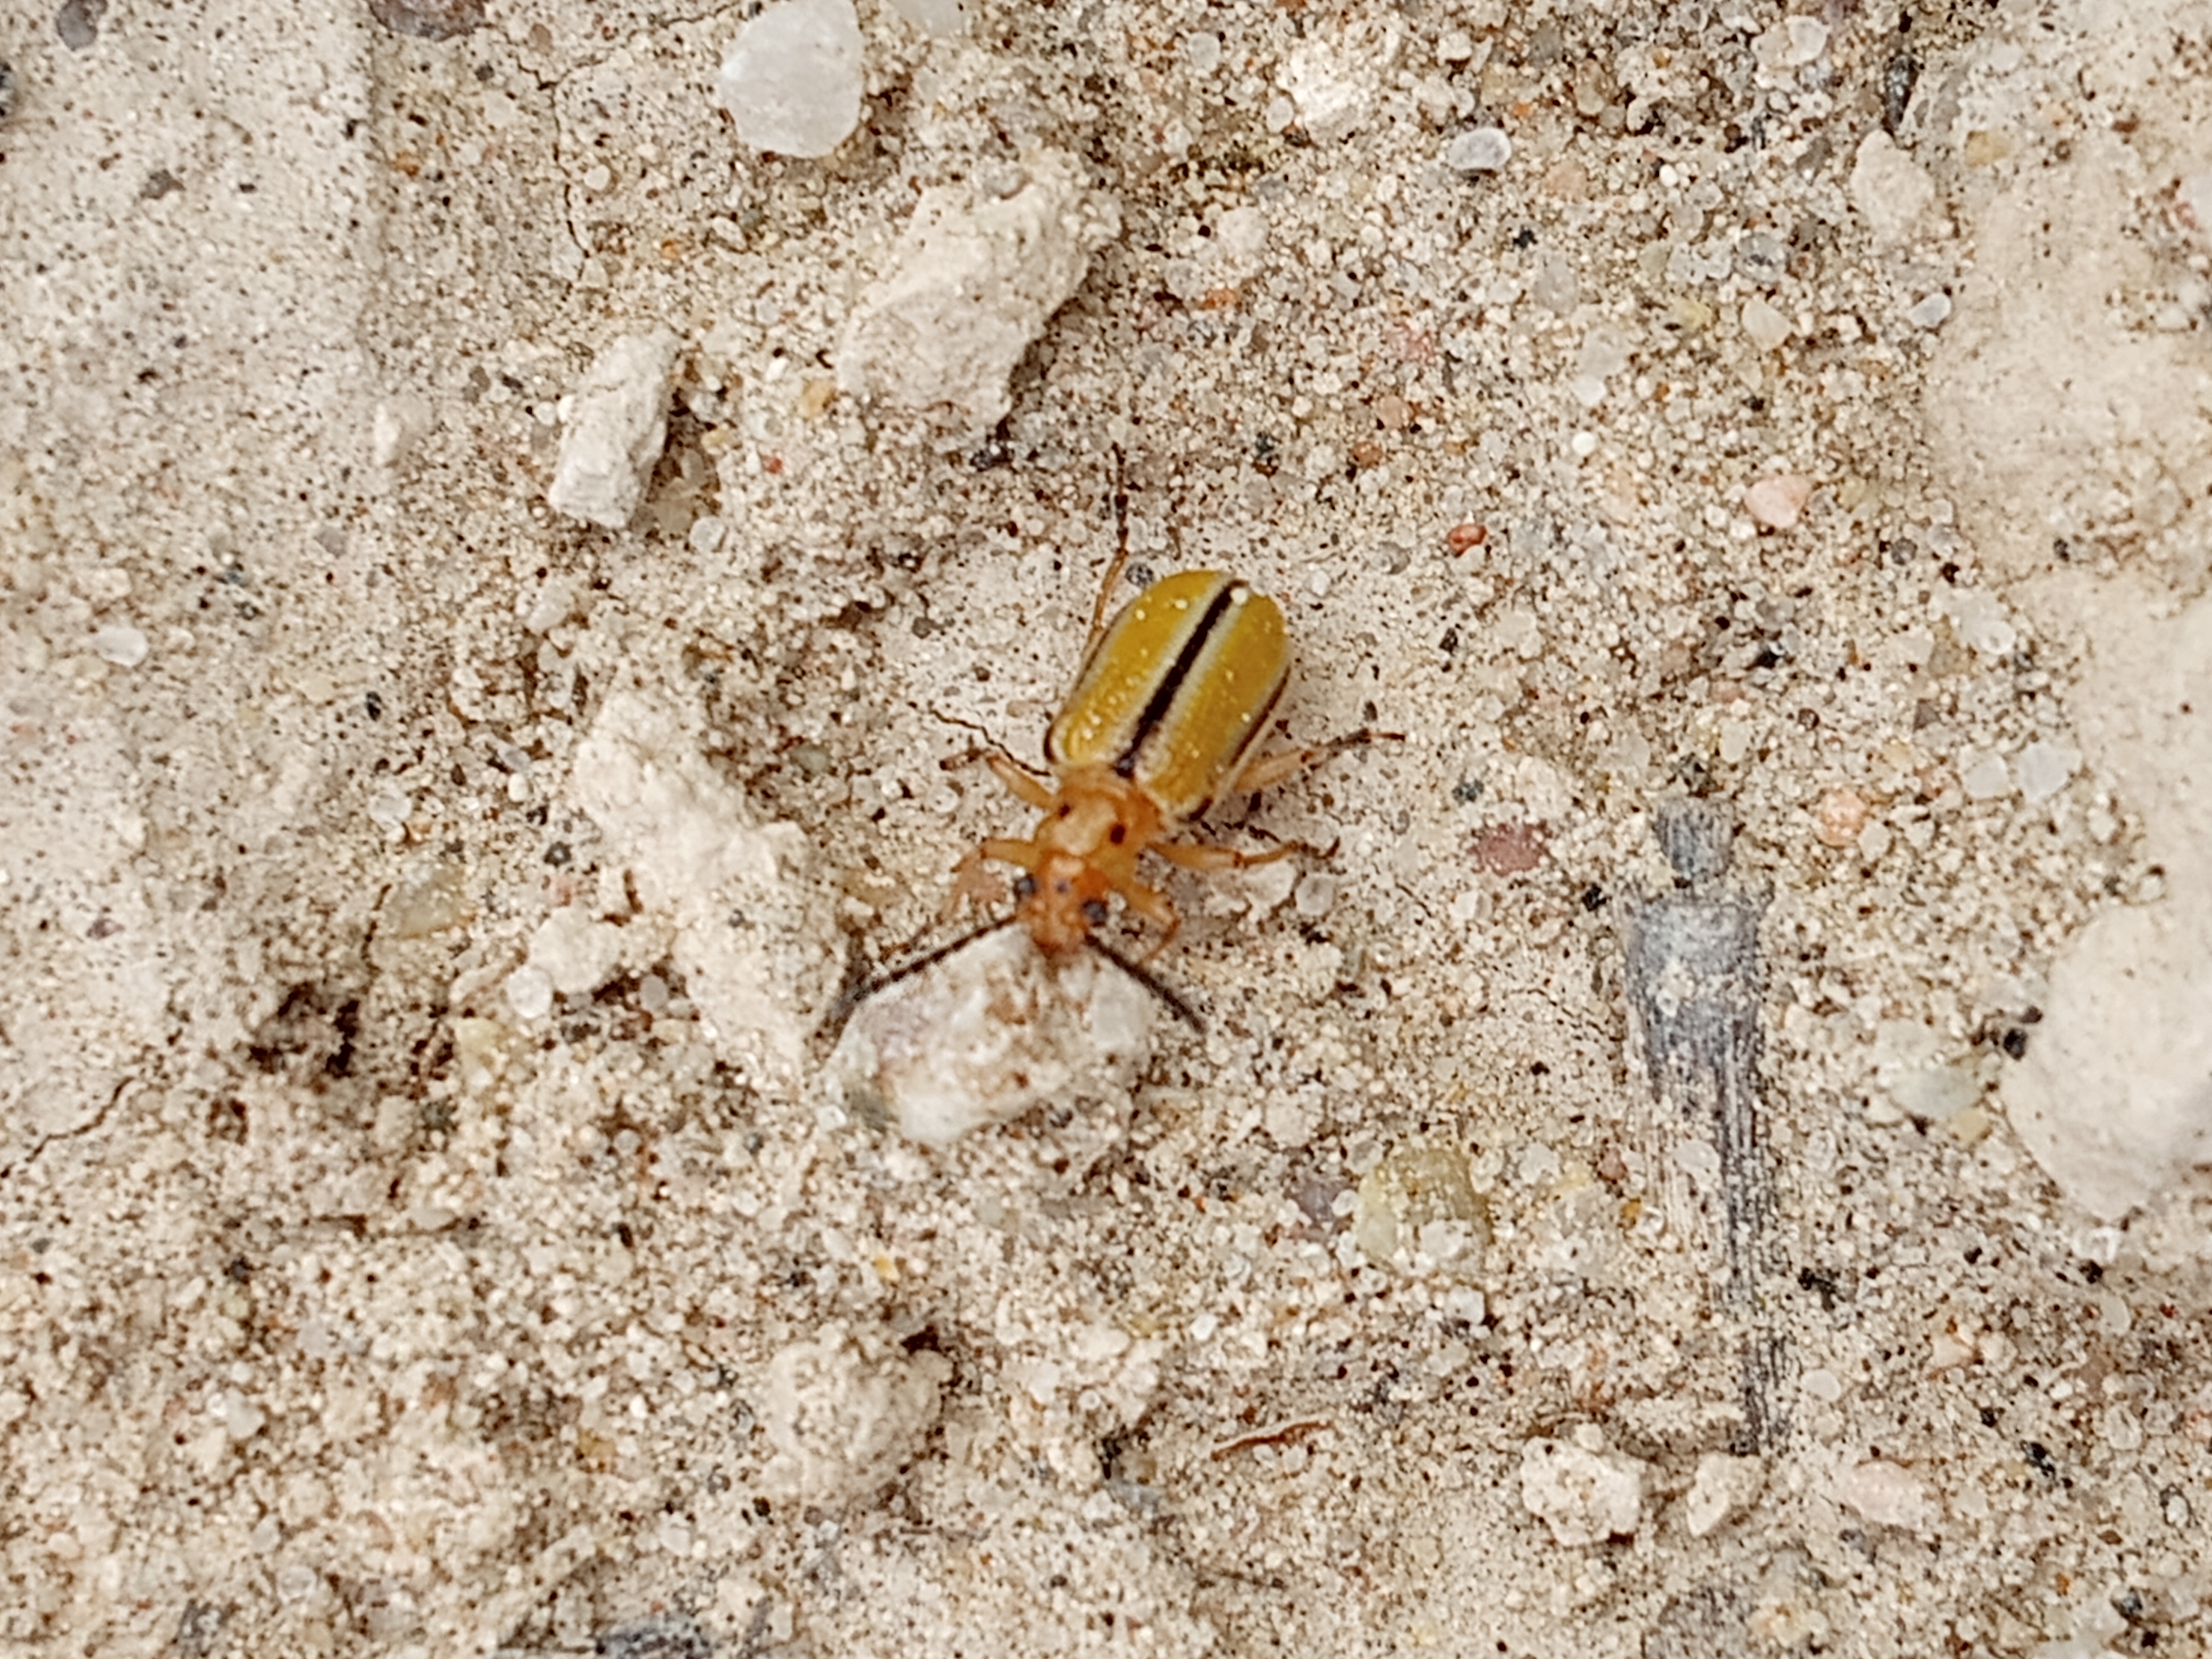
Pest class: occasional_pest